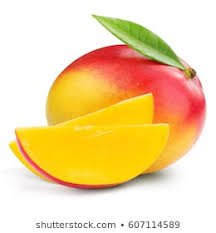
Label: Mango